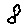
Label: 8